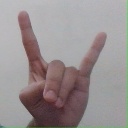
अक्षर: श